Sarat Maharaj

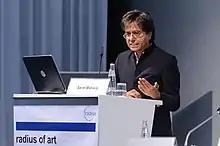
Sarat Maharaj, 2012

Sarat Maharaj (born 1951 in Durban, South Africa) is a writer, researcher, curator, and professor.